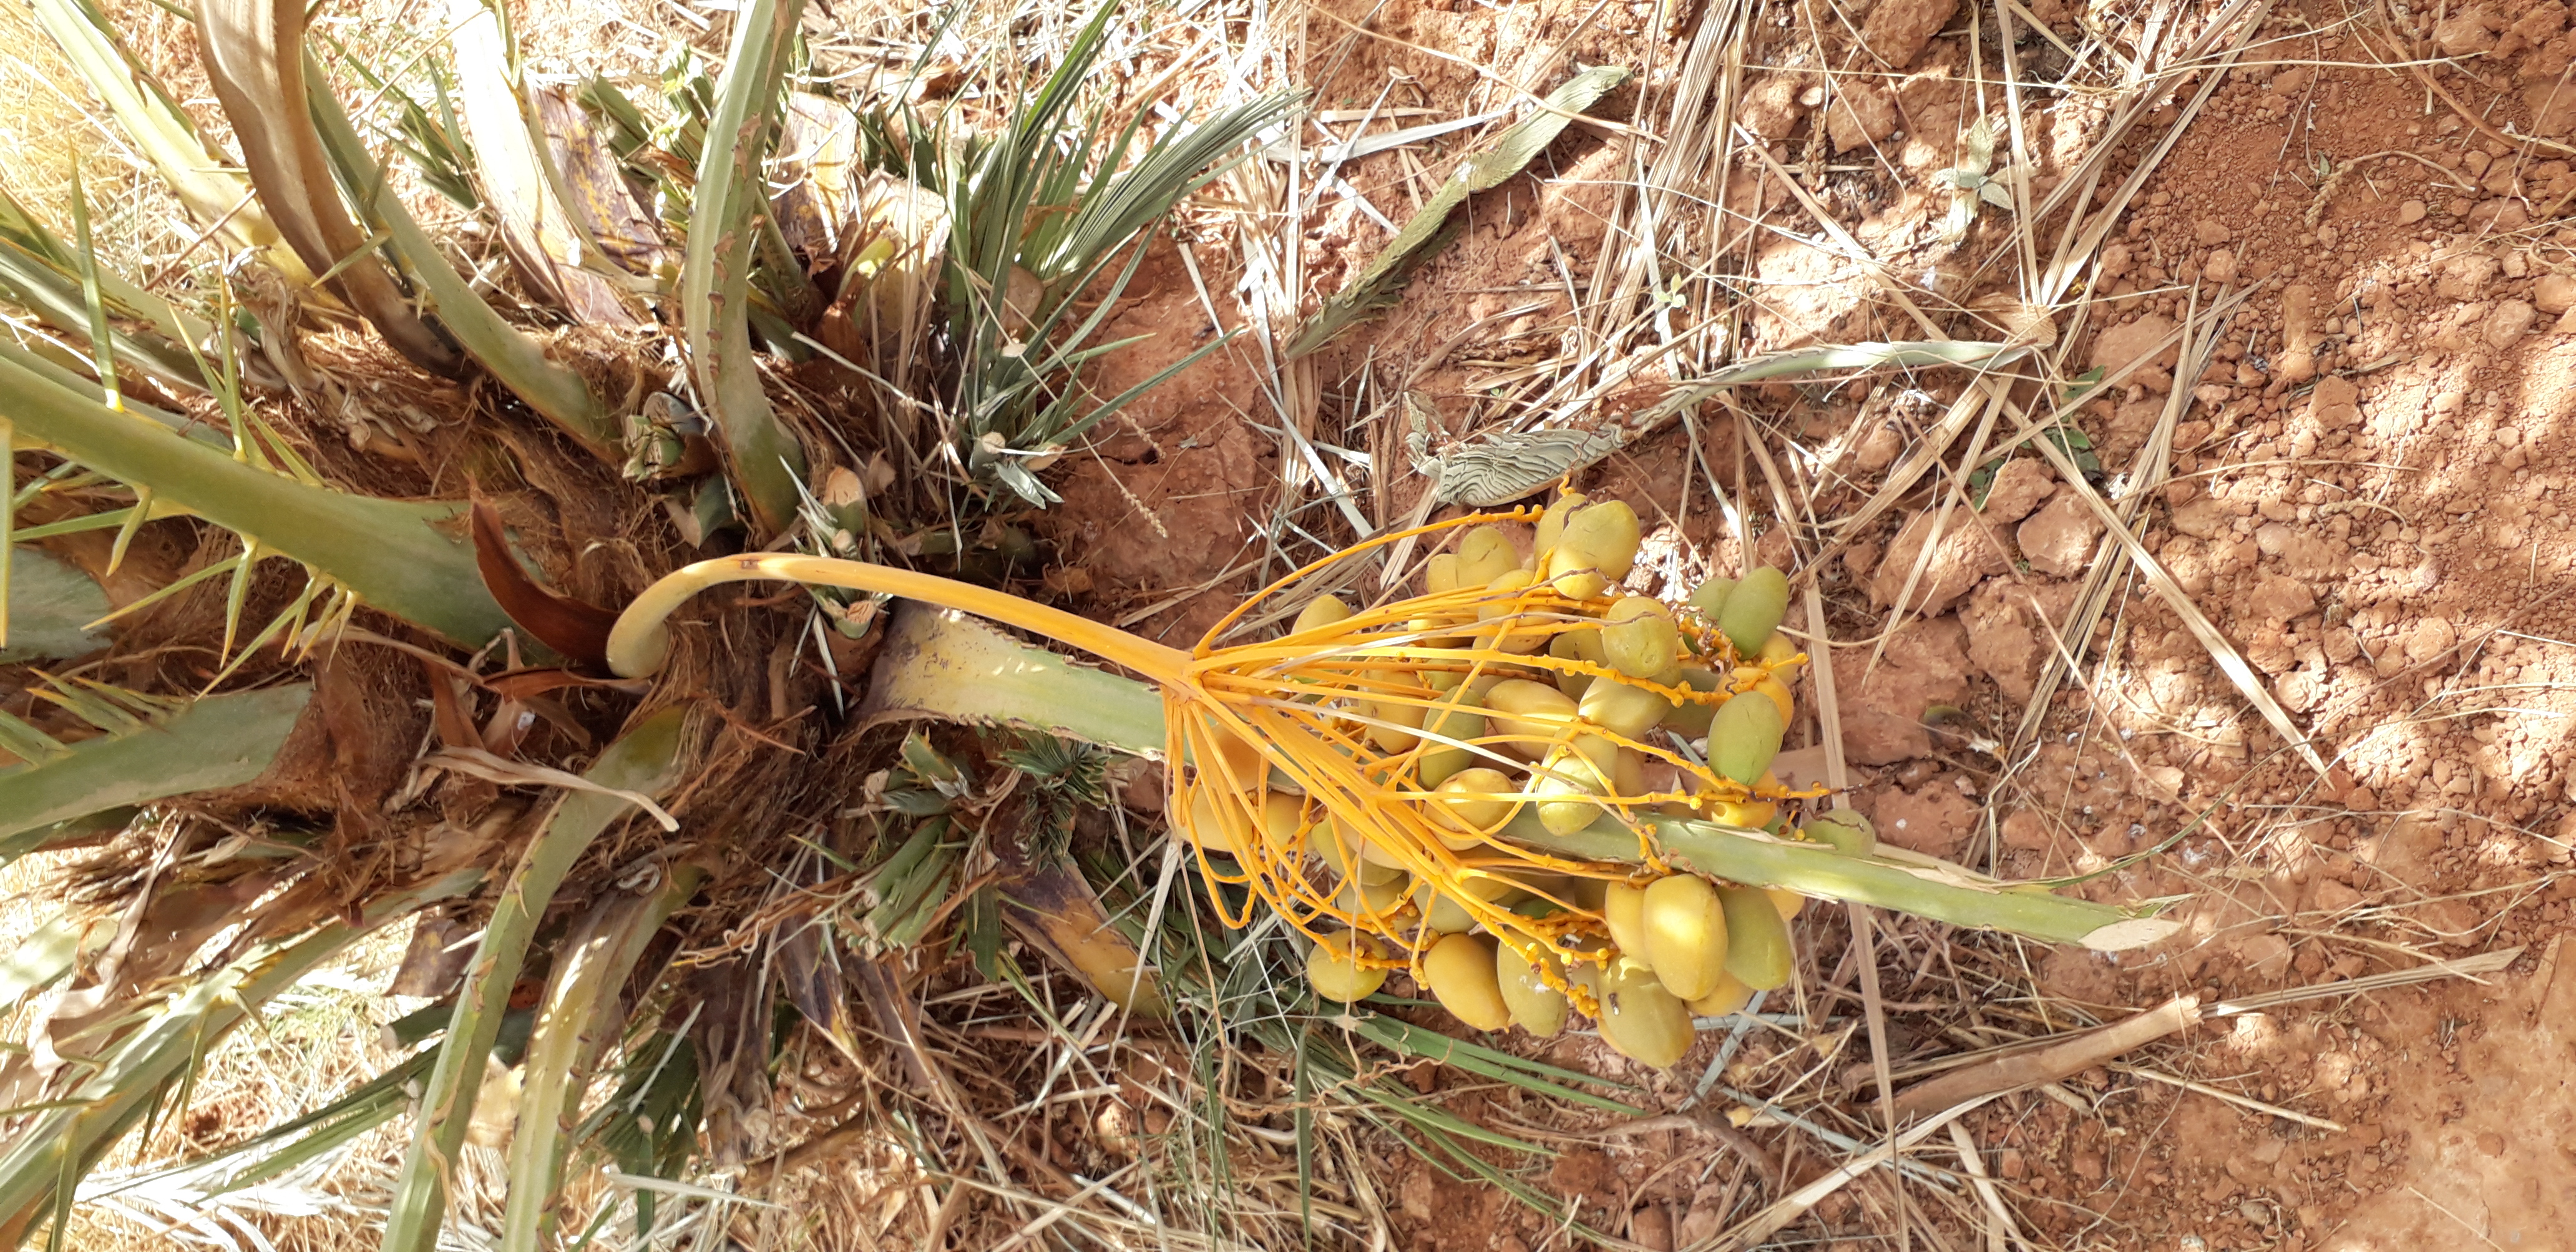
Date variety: Boumajhoul